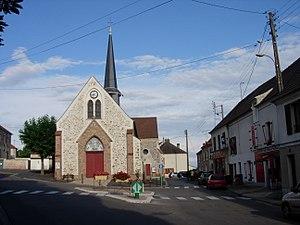
Eglise Saint-Sulpice de Boissy-le-Châtel.
Boissy-le-Châtel est une commune française située dans le département de Seine-et-Marne, en région Île-de-France.